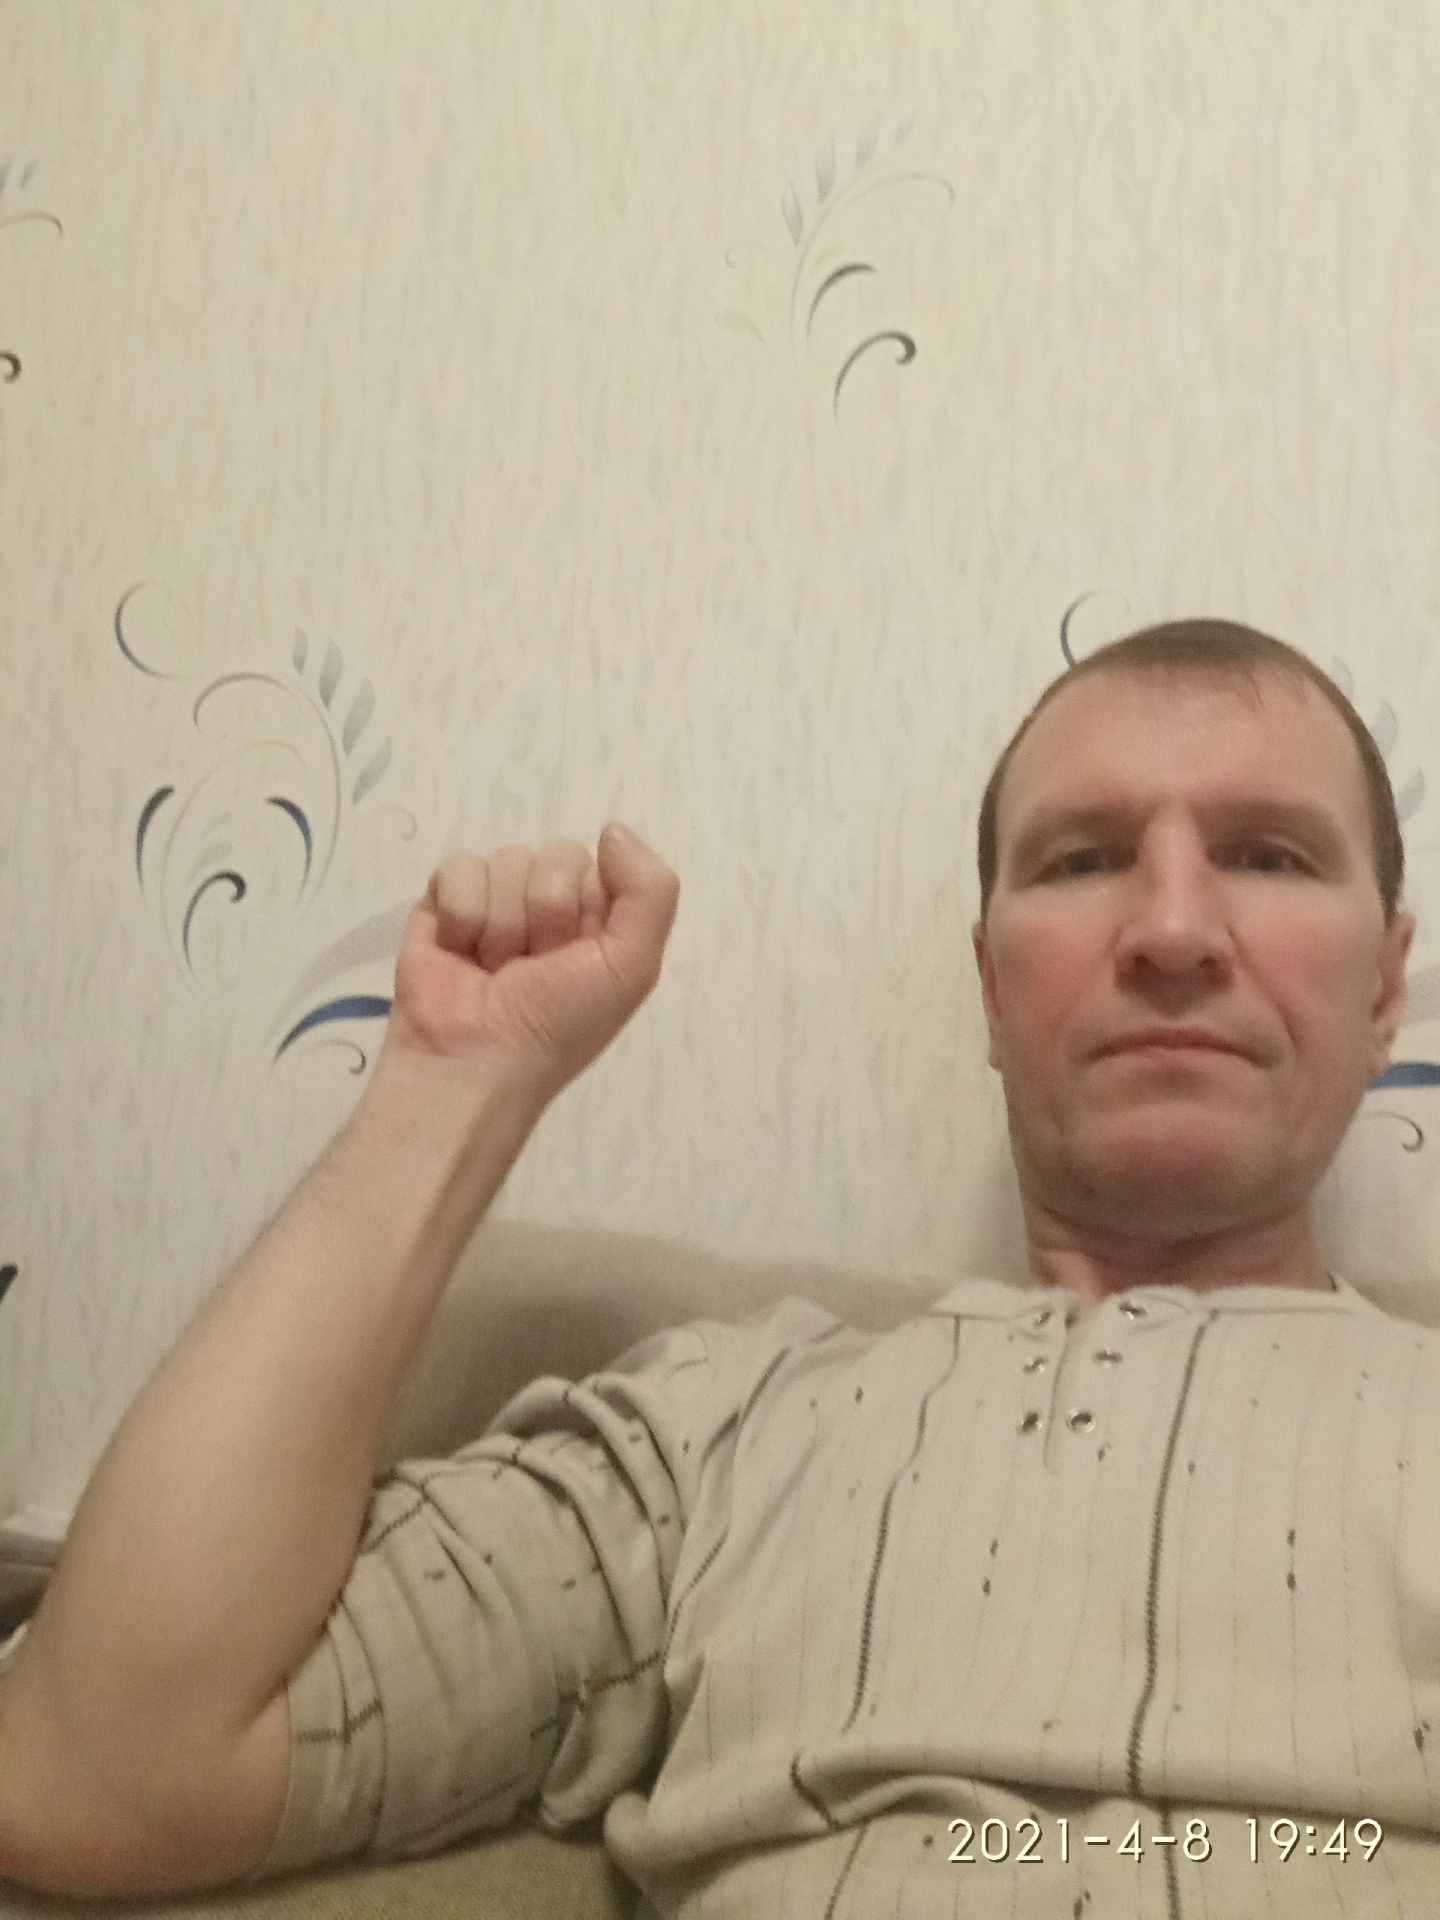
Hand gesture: fist